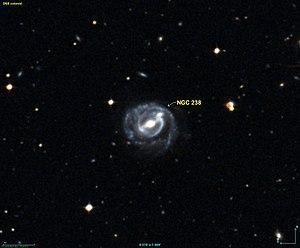
Image créée à l'aide du logiciel Aladin Sky Atlas du Centre de Données astronomiques de Strasbourg et des données de DSS (Digitized Sky Survey).
NGC 238 est une grosse galaxie spirale barrée située dans la constellation du Phénix à environ 385 millions d'années-lumière de la Voie lactée. Cette galaxie est de taille considérable, avec un diamètre qui fait plus de deux fois celui de la Voie lactée. Elle a été découverte par l'astronome britannique John Herschel en 1834.